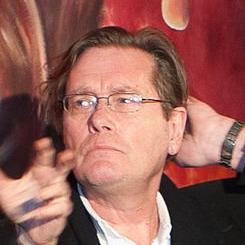
Age: 56